School 13

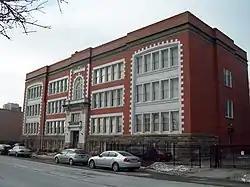
School 13, December 2009

School 13, also known as Boys Vocational High School and Buffalo Alternative High School, is a historic school building located at Buffalo in Erie County, New York. It was built about 1915, and is a three-story, steel framed building sheathed in brick and terra cotta with Beaux-Arts style design elements. The T-shaped building housed administrative offices, classrooms, a gymnasium, swimming pool, and two-story auditorium. The building housed a school until 2003.